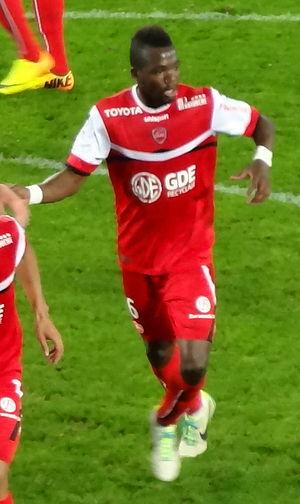
Tongo Doumbia, né le 6 août 1989 à Vernon, est un footballeur international malien. Il évolue au poste de milieu de terrain à Al-Ain et en équipe du Mali.